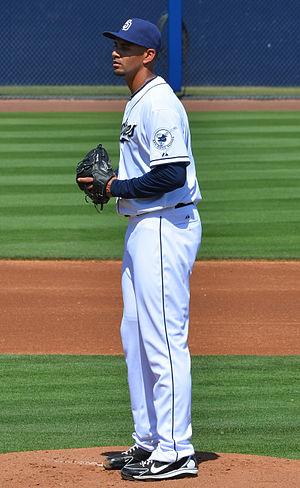
Tyson William Ross est un lanceur droitier au baseball. Il évolue dans les Ligues majeures pour les Rangers du Texas.